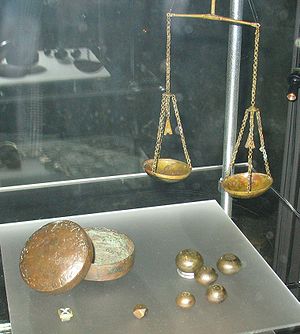
Vikinger / Handel
Vægt og lodder fra Sigtunadåsen fra omkring år 1000, som blev brugt til at afveje sølv og guld.
Vikinger var nordiske søfarere, der rejste, plyndrede og handlede i Nordeuropa. De kom primært fra Skandinavien og rejste over et stort område i Nord-, Central- og Østeuropa. Vikingetiden varede fra slutningen af 700-tallet til sent i 1000-tallet. Termen bruges på mange sprog om de indbyggerne i de samfund, som fandtes i vikingernes hjemland.